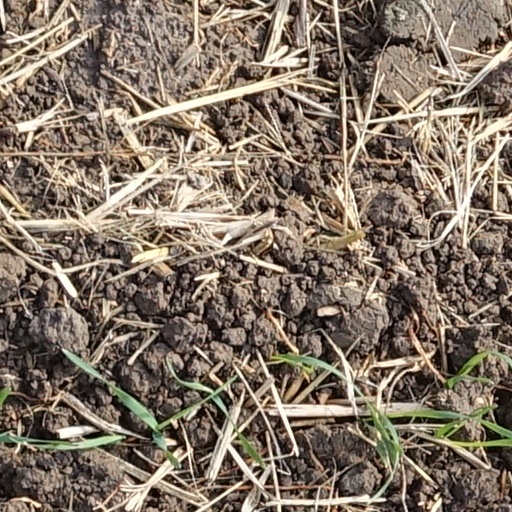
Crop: wheat